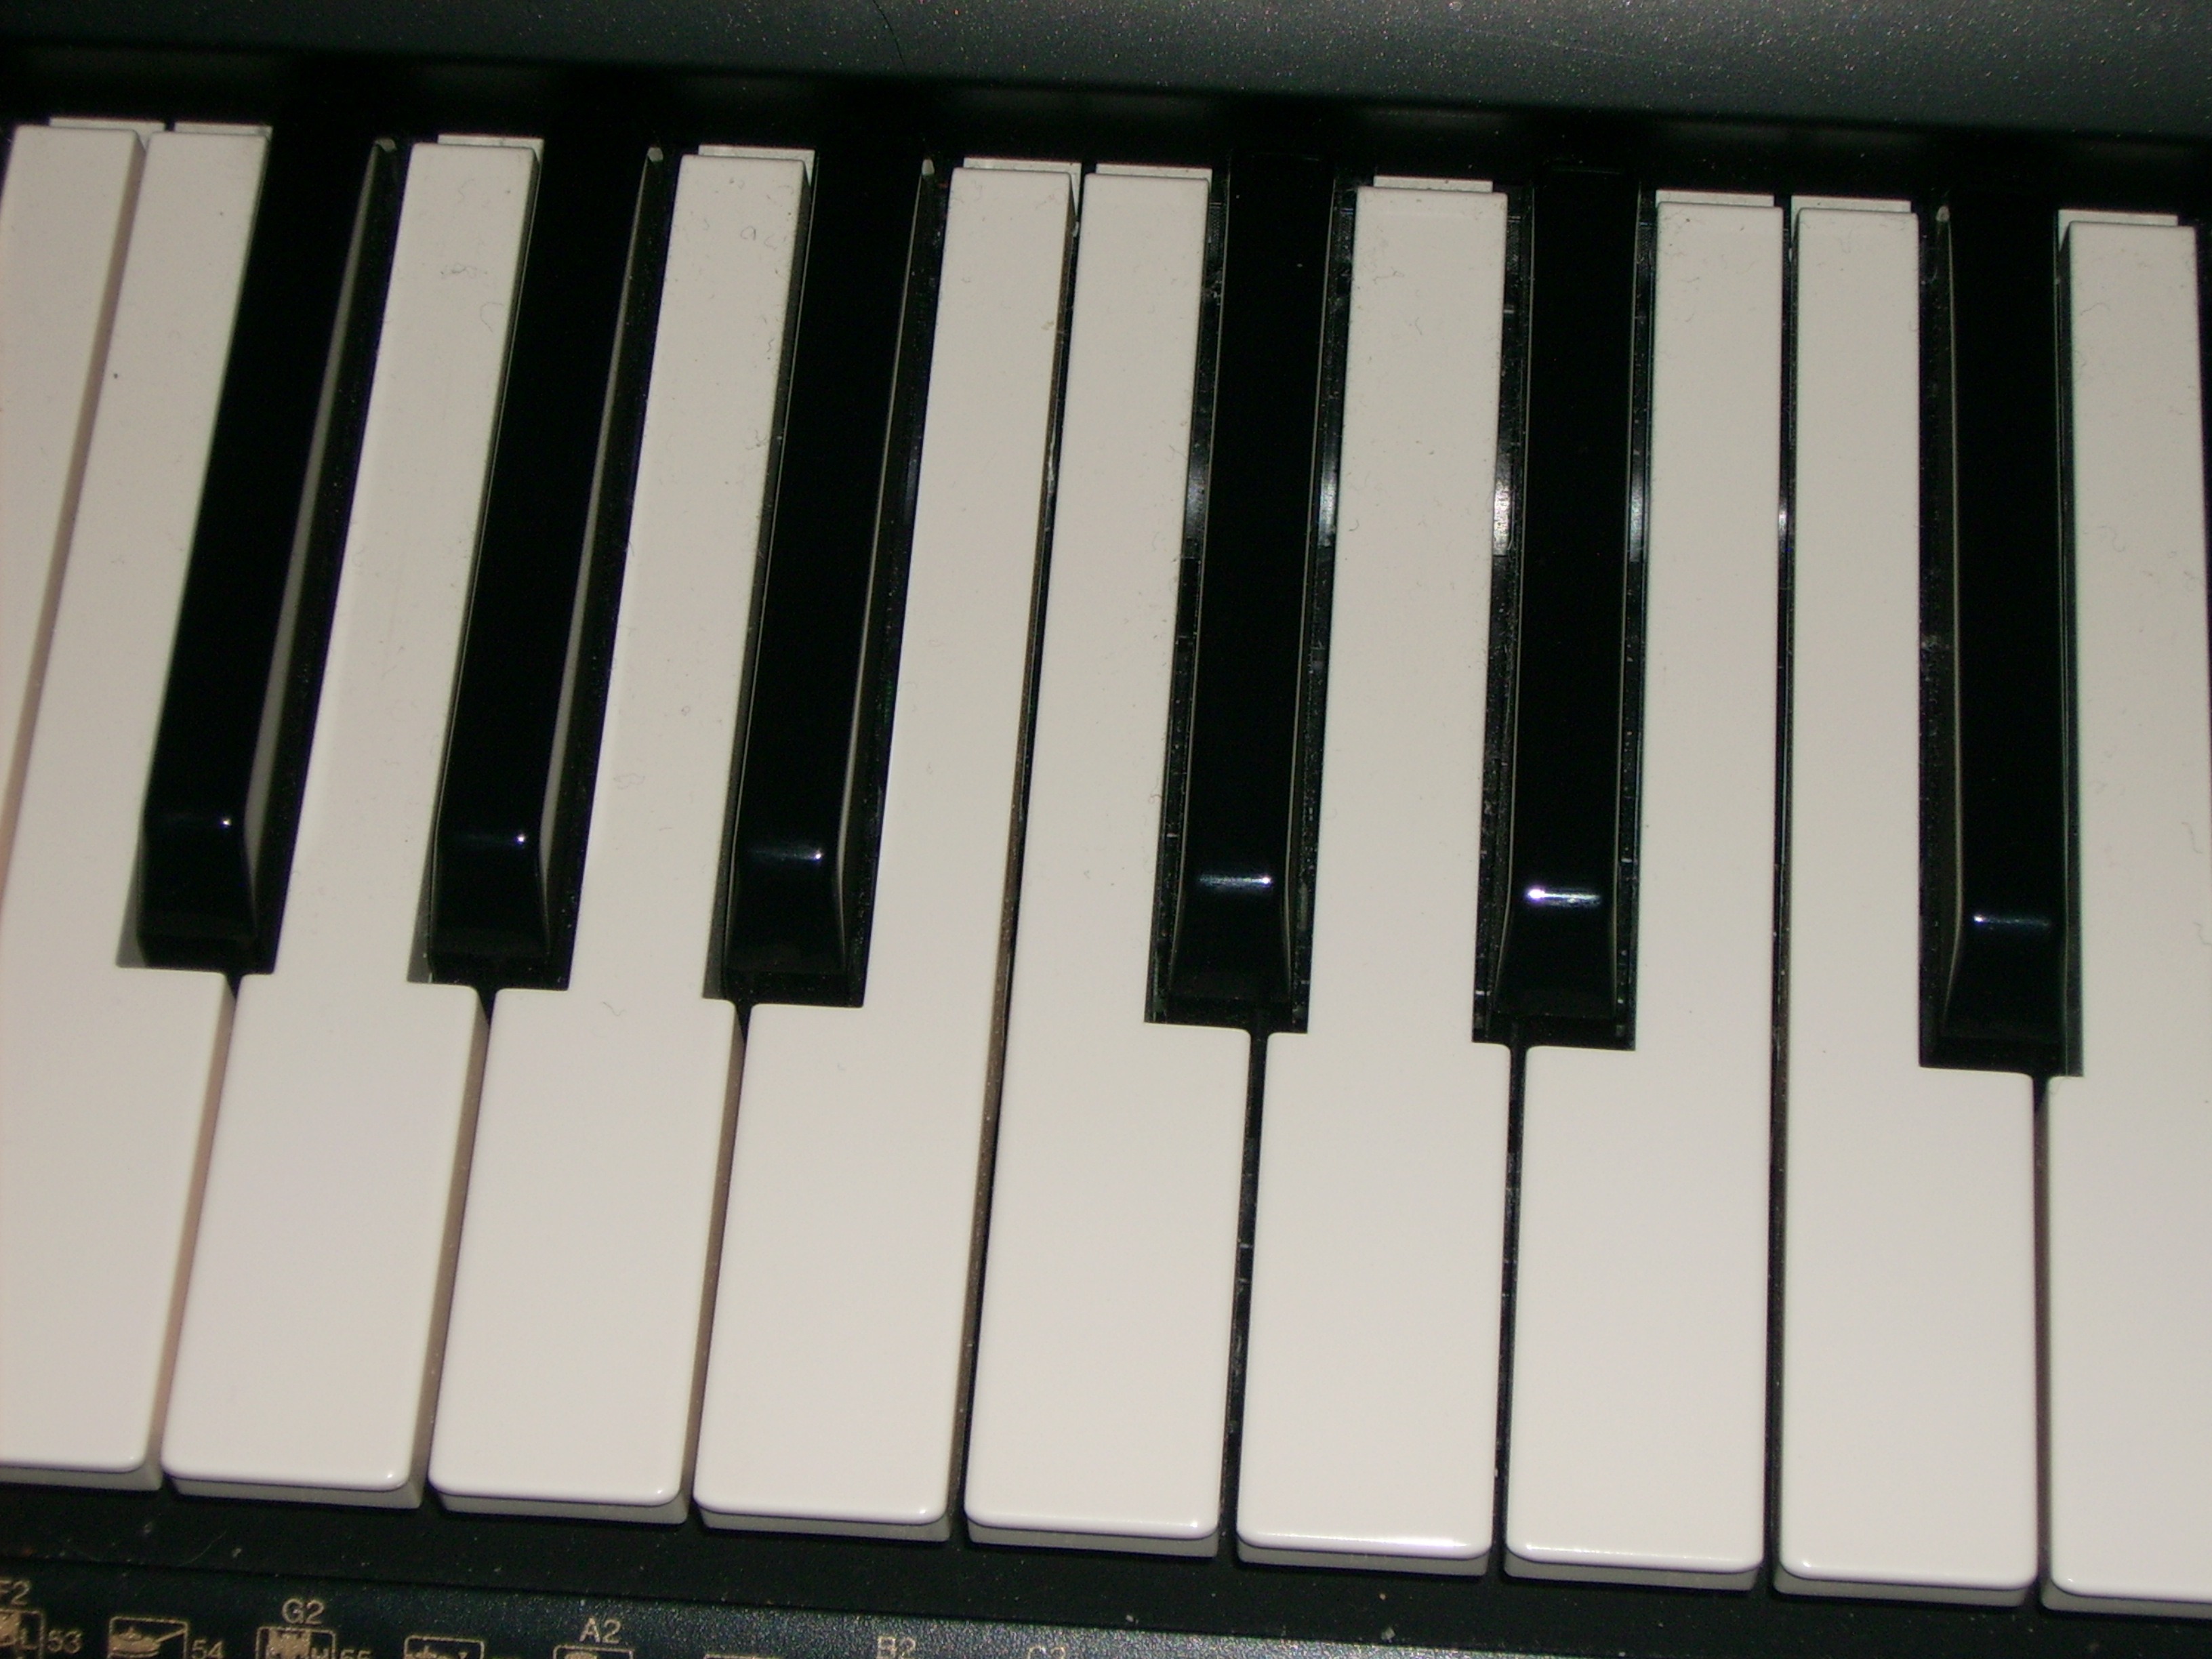
black and white, keyboard, technology, piano, musical instrument, the, keys, string instrument, digital piano, luxury vehicle, electronic device, musical keyboard, computer component, electronic instrument, electric piano, electronic keyboard, player piano, fortepiano, celesta, nord electro, music workstation, yamaha sy77, pianet, electronic musical instrument